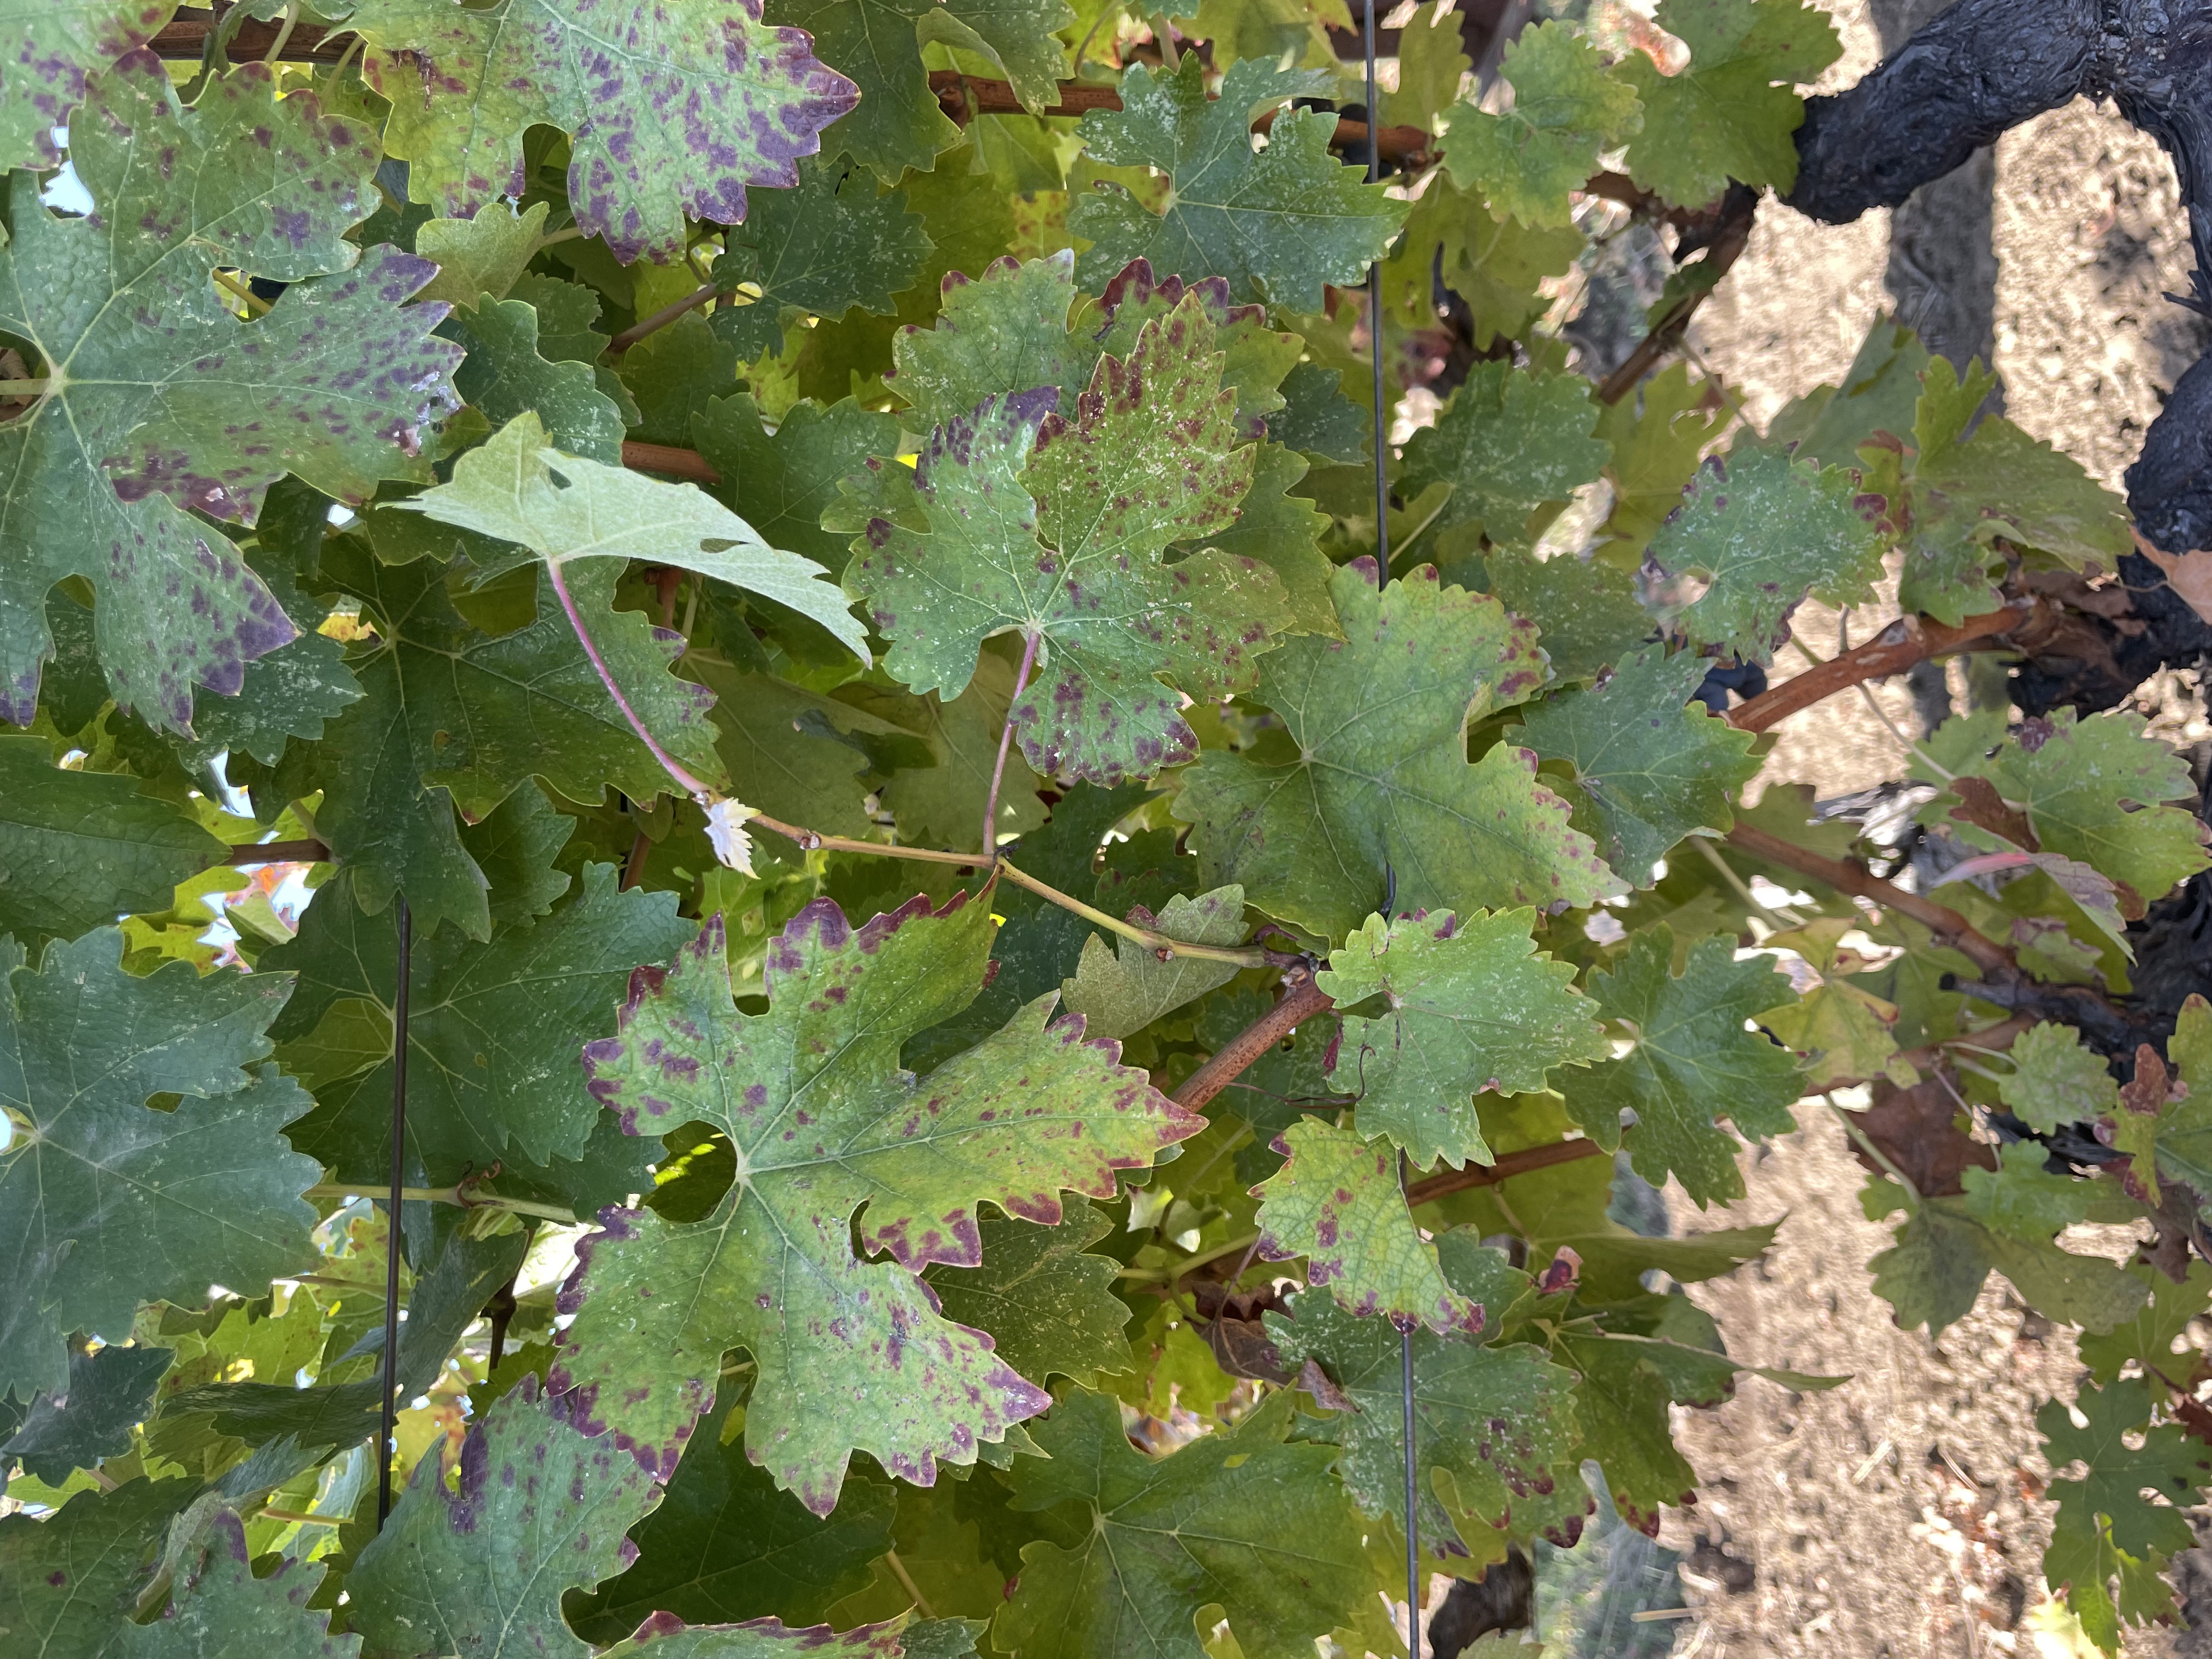
Label: Leafroll 3